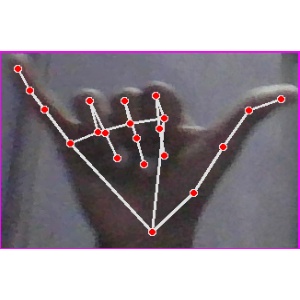
अक्षर: य